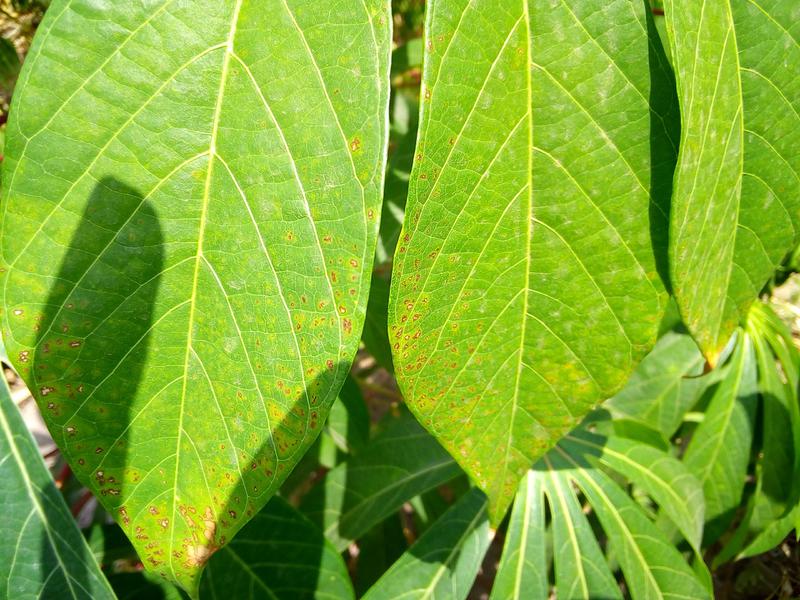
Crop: cassava
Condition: healthy